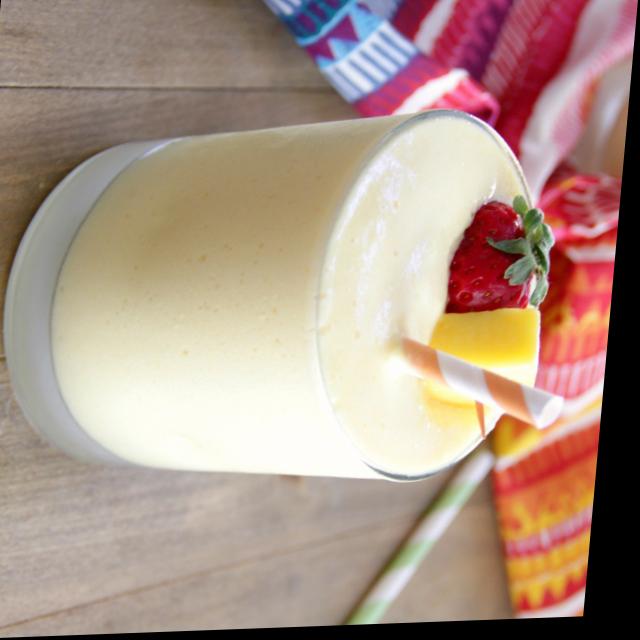
Dish: lassi